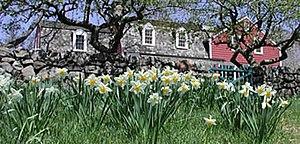
Le Connecticut /kɔ.nɛk.ti.kœt/ est un État du Nord-est des États-Unis, situé dans la région de la Nouvelle-Angleterre. Sa capitale est Hartford et sa plus grande ville Bridgeport. Avec environ 3 500 000 habitants et une superficie de 14 371 km², l'État est l'un des plus petits du pays mais l'un des plus densément peuplés. Il est entouré par Rhode Island à l'est, le Massachusetts au nord, l'État de New York à l'ouest et le détroit de Long Island au sud. Divisé en huit comtés, le Connecticut tire son nom d'un fleuve qui le traverse de part en part. Le sud et l'ouest de l'État, notamment les villes de Stamford, Bridgeport et New Haven, font partie de l'aire métropolitaine de New York.